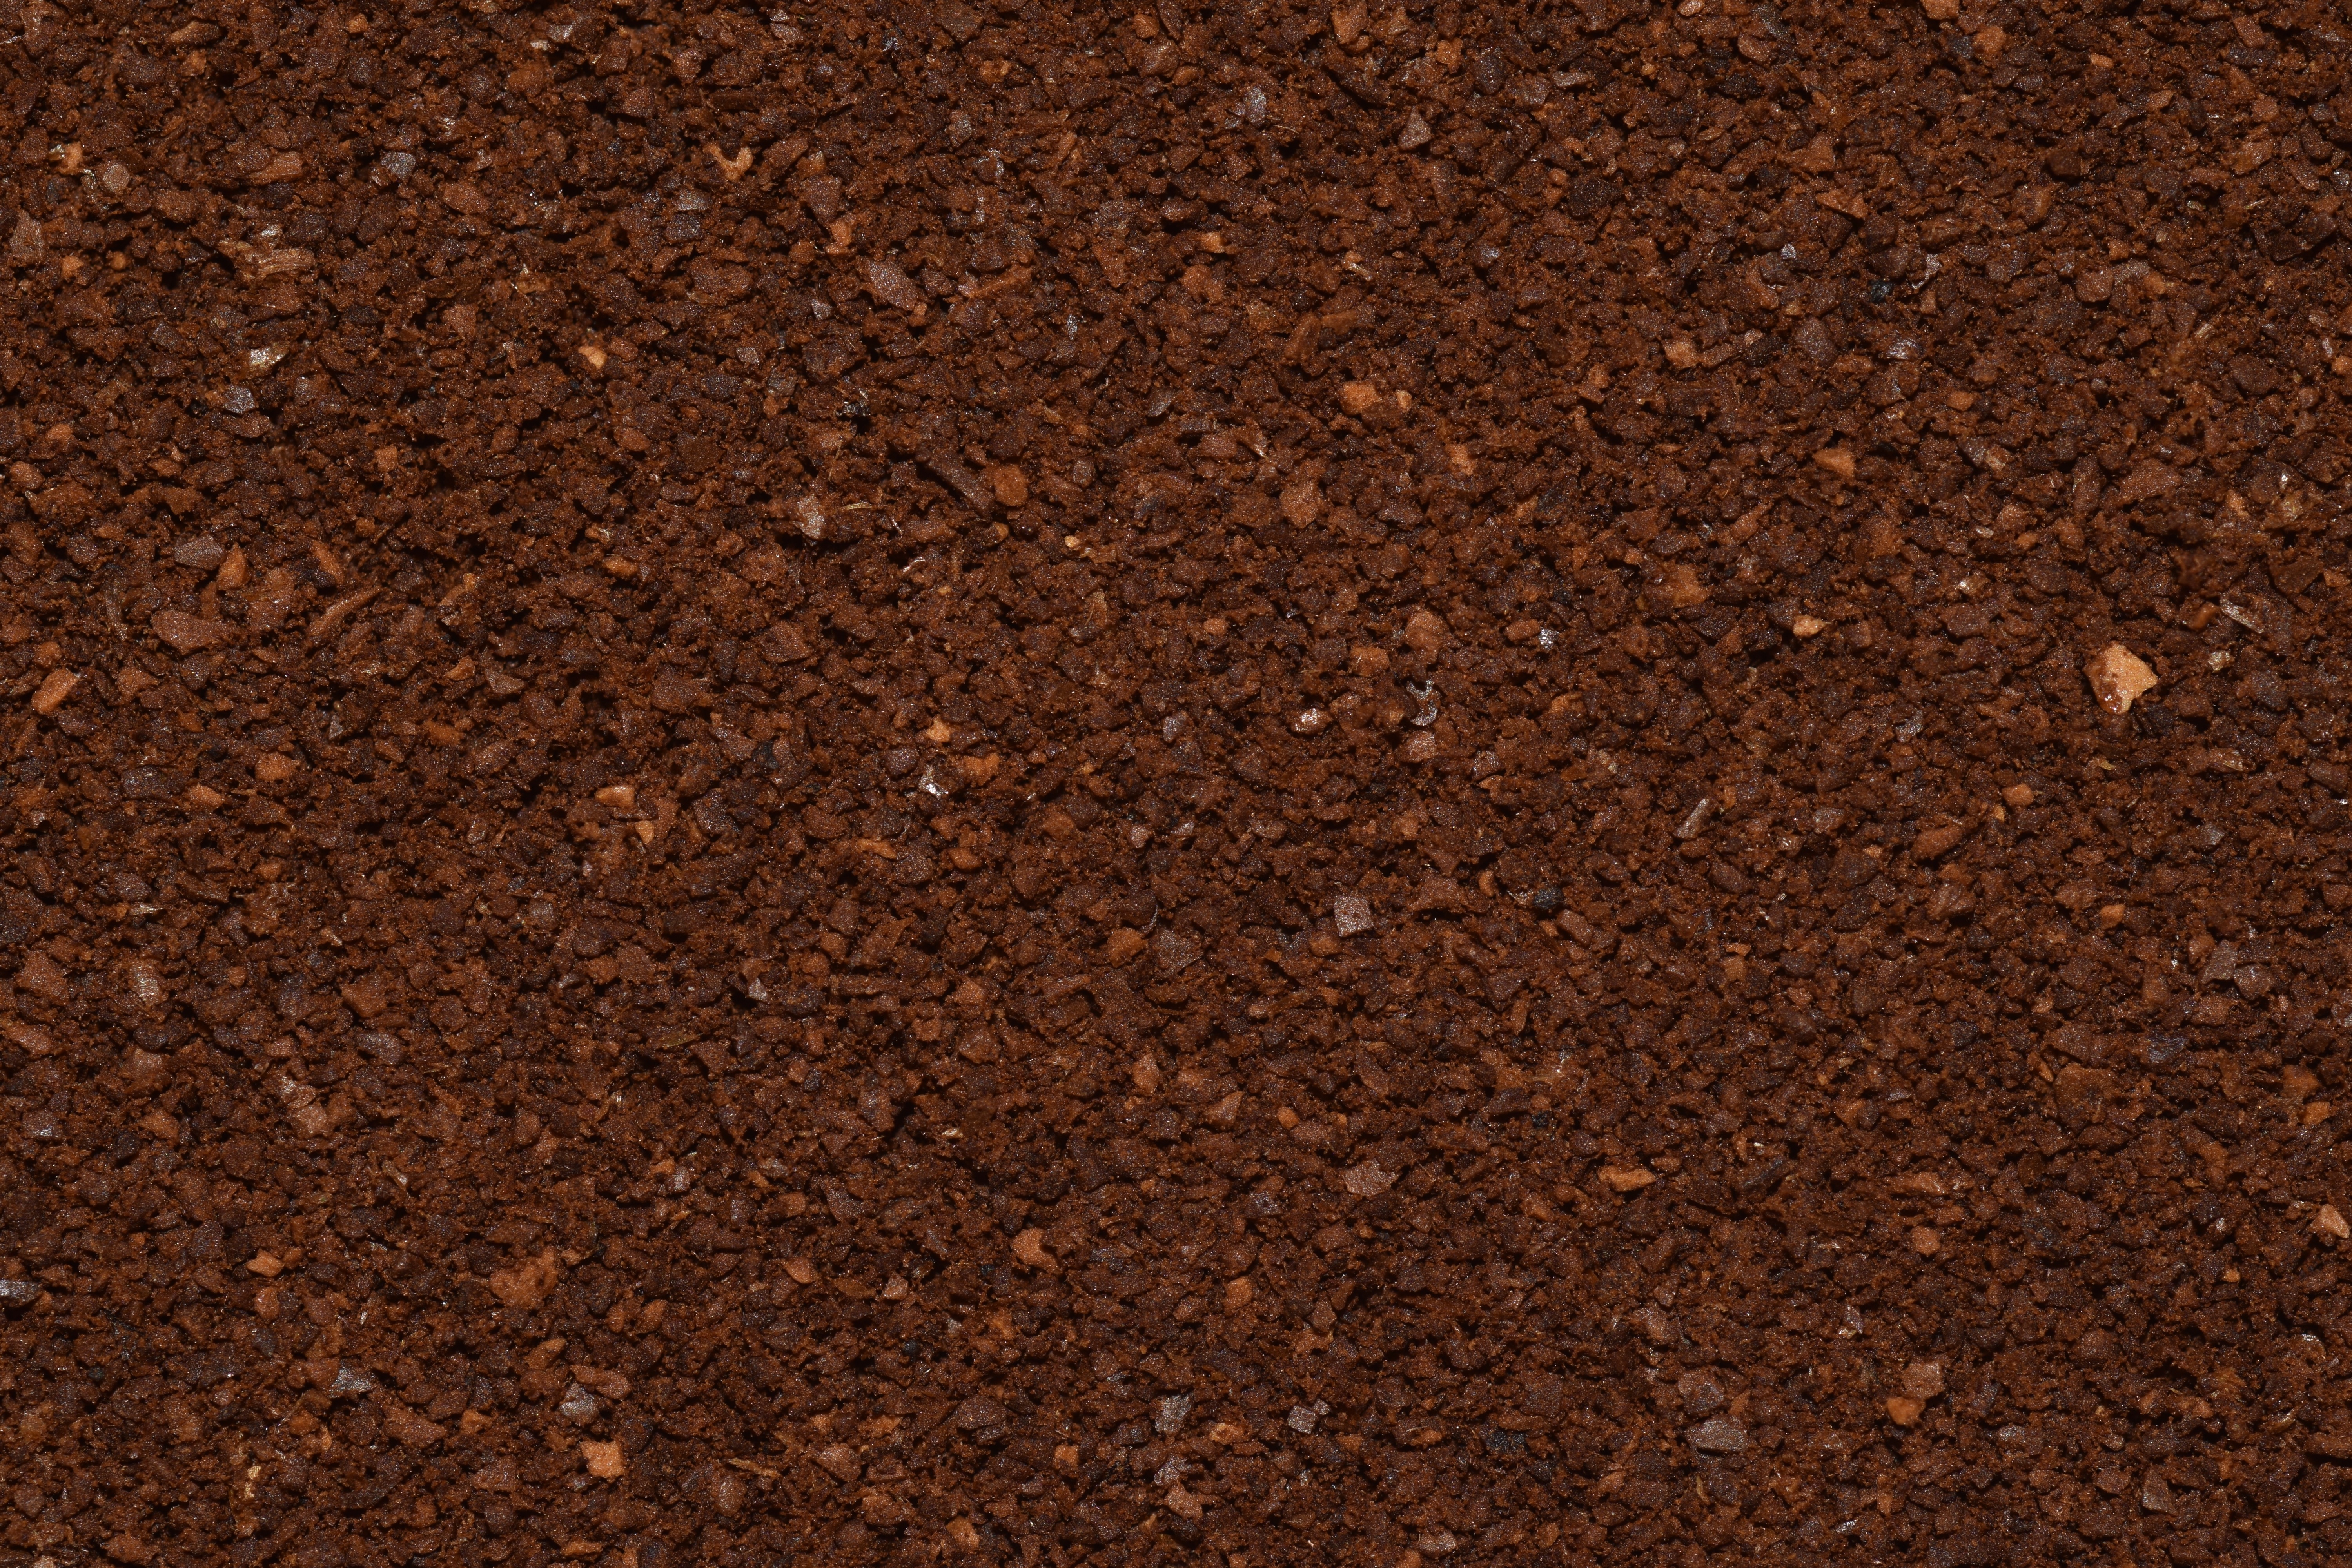
sand, cafe, coffee, floor, asphalt, aroma, food, produce, brown, soil, close, material, caffeine, background, grainy, benefit from, fragrance, roasted, flooring, stimulant, coffee flour, wood stain, toasted coffee flour